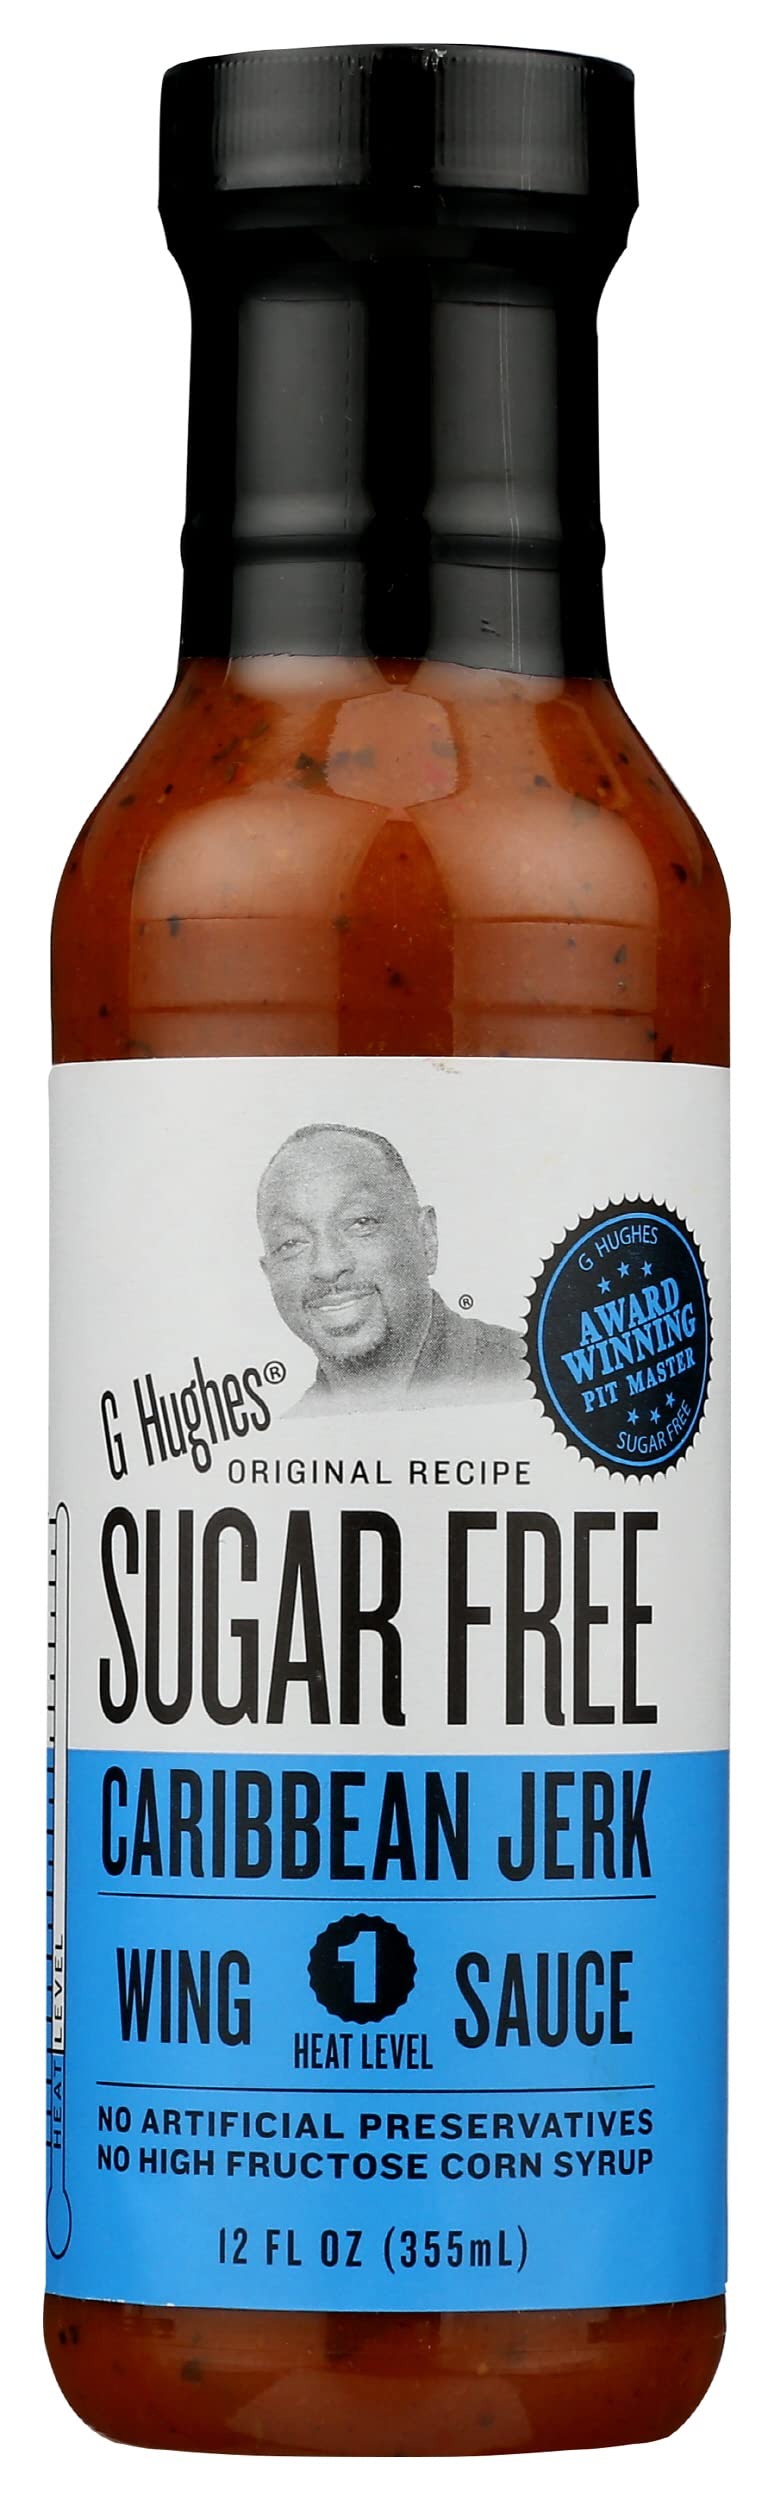
Item Name: G Hughes Caribbean Jerk Wing Sauce, Sugar Free, No Artificial Preservatives, 12 Ounces (Pack Of 6)
Bullet Point: G Hughes Caribbean Jerk Wing Sauce, Sugar Free, No Artificial Preservatives, 12 Ounces (Pack Of 6)
Value: 72.0
Unit: Ounce

Price: 30.48